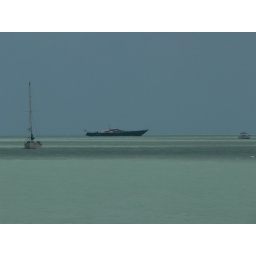
The sediment in the water turned the water almost neon colors. Definitely not the clear water we know and love.